Castlerun Historic District

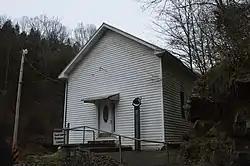
Church

Castlerun Historic District is a national historic district located at Castlerun near Castlewood, Russell County, Virginia, United States. The district encompasses three contributing buildings that served the spiritual, educational, and social needs of this isolated far southwest Virginia community. They are the Castlerun School (c. 1895), the Castle Run Missionary Baptist Church (1924), and a frame privy (1926). The one-room school and church are frame, weatherboarded, rectangular buildings with a steep gable roofs. The school closed in 1951.